Buffalo wing

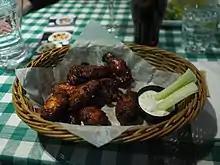
Buffalo wings with garlic dip and celery, along with a glass of Coca-Cola.

As the market for chicken wings expanded, restaurants began to create and use a variety of sauces in addition to buffalo sauce. Some of these new chicken wing sauces were influenced by Chinese, Japanese, Thai, Caribbean, and Indian cuisines. Other flavors created by restaurants include unique combinations, such as Blueberry BBQ Wing Sauce and Maple/Bacon Glaze for example, to help keep customer interest and grow their businesses. After the price of raw wings increased, and with a growing desire by some diners for a neater eating experience, restaurants began to offer a menu item called "boneless wings," sometimes marketed under the name wyngz. Boneless wings are essentially small pieces of skinless, boneless chicken breast that are coated in flour and spices, then fried or baked, like a chicken nugget. They are usually coated in or served with the same sauces as Buffalo wings. The growing popularity in recent years of Buffalo wing consumption, and of restaurants serving wings, have led to actual and perceived shortages of chicken wings in the United States during certain times.